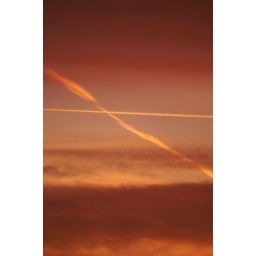
Vapour Trails against an orange sky